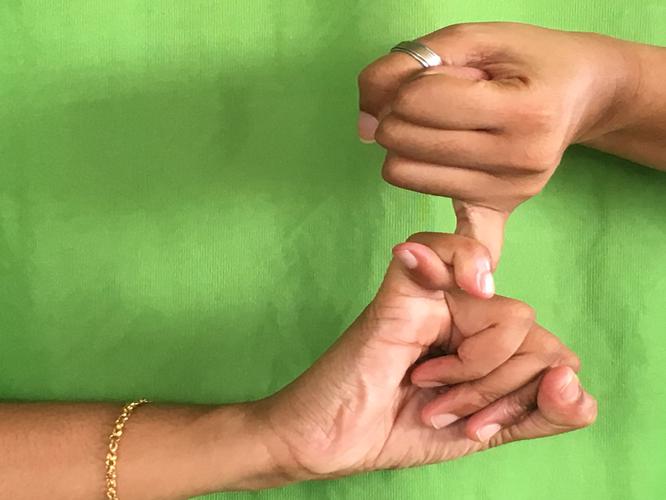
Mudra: Kilaka
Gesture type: double_hand